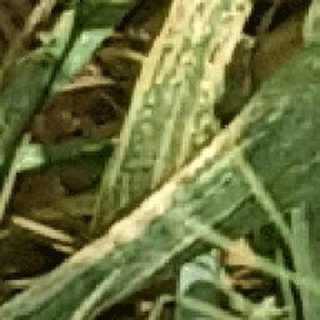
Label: wheat_yellow_rust